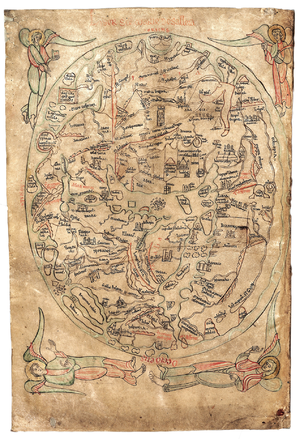
La carte de Sawley (Abbaye de Sawley) serait une cartographie de l'image du monde produite par le scribe “Henry” de l'Abbaye de Sawley, identifié peu probablement à l'archevêque et prince électeur de Mayence Heinrich Felix von Harburg (1080-1153), dans son ouvrage De imagine mundi, copie de l'ouvrage Imago mundi du moine et théologien chrétien Honorius Augustodunensis (1080-1157) de Ratisbonne qui porte sur «la constitution de l'univers - géographie et astronomie - et présente une chronique de l'histoire universelle ainsi qu'une liste des papes.»
Honoré d'Autun est un moine et théologien chrétien du XIIᵉ siècle.